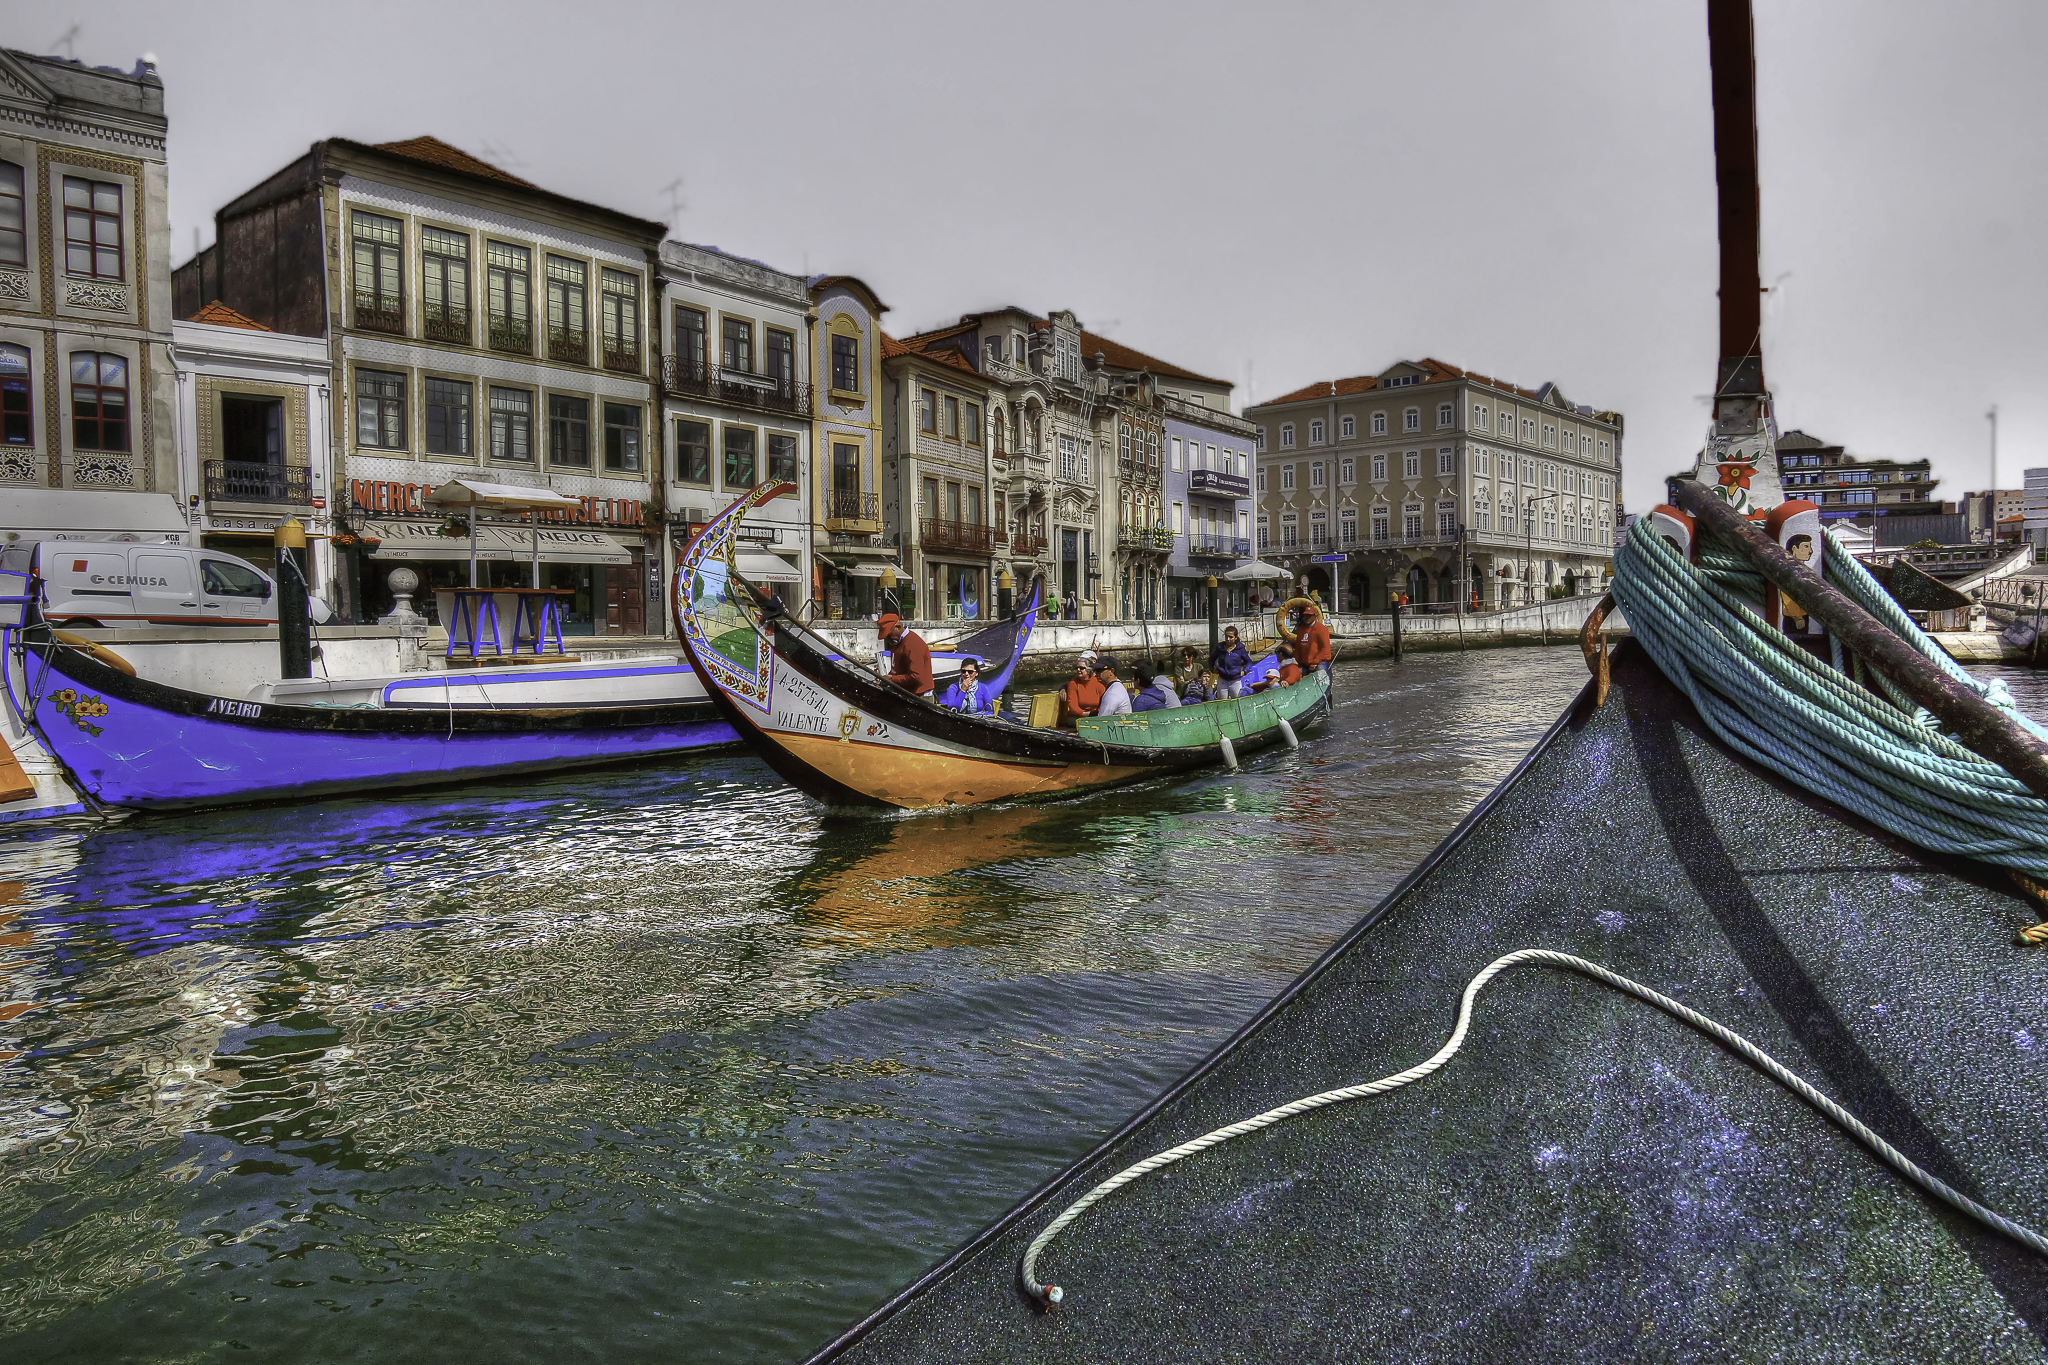
landscape, sea, boat, vehicle, waterway, boating, portugal, o, paisajes, gondola, watercraft, a77, ggl1, gaby1, xovesphoto, sonya77, sony16105mm, aveiro, gabrielcoru a, watercraft rowing